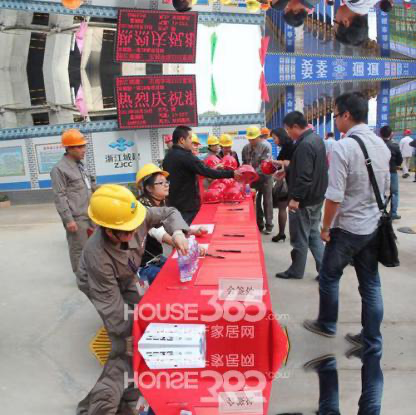
Objects in the image:
label: helmet
label: helmet
label: helmet
label: head
label: head
label: head
label: helmet
label: helmet
label: helmet
label: helmet
label: head
label: head
label: helmet
label: head
label: head
label: head
label: helmet
label: helmet
label: helmet
label: helmet
label: head
label: head